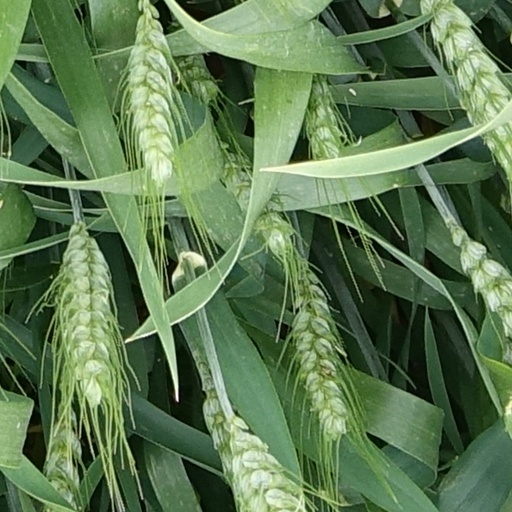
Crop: wheat